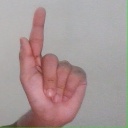
अक्षर: ळ